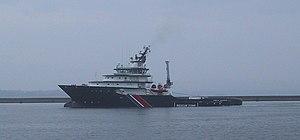
L'«
La mer d'Iroise, ou Iroise, est une mer bordière baignant les côtes occidentales du Finistère, en Bretagne. Elle est une division de la mer Celtique, elle-même division de l'océan Atlantique. Elle est limitée au nord par l'île d'Ouessant, l'archipel de Molène et la chaussée des Pierres Noires ; au sud par la chaussée de Sein. Sa limite occidentale est une ligne allant des écueils ouest de l'île d'Ouessant à l'extrémité de la chaussée de Sein. Elle communique à l'est avec la rade de Brest et avec la baie de Douarnenez.